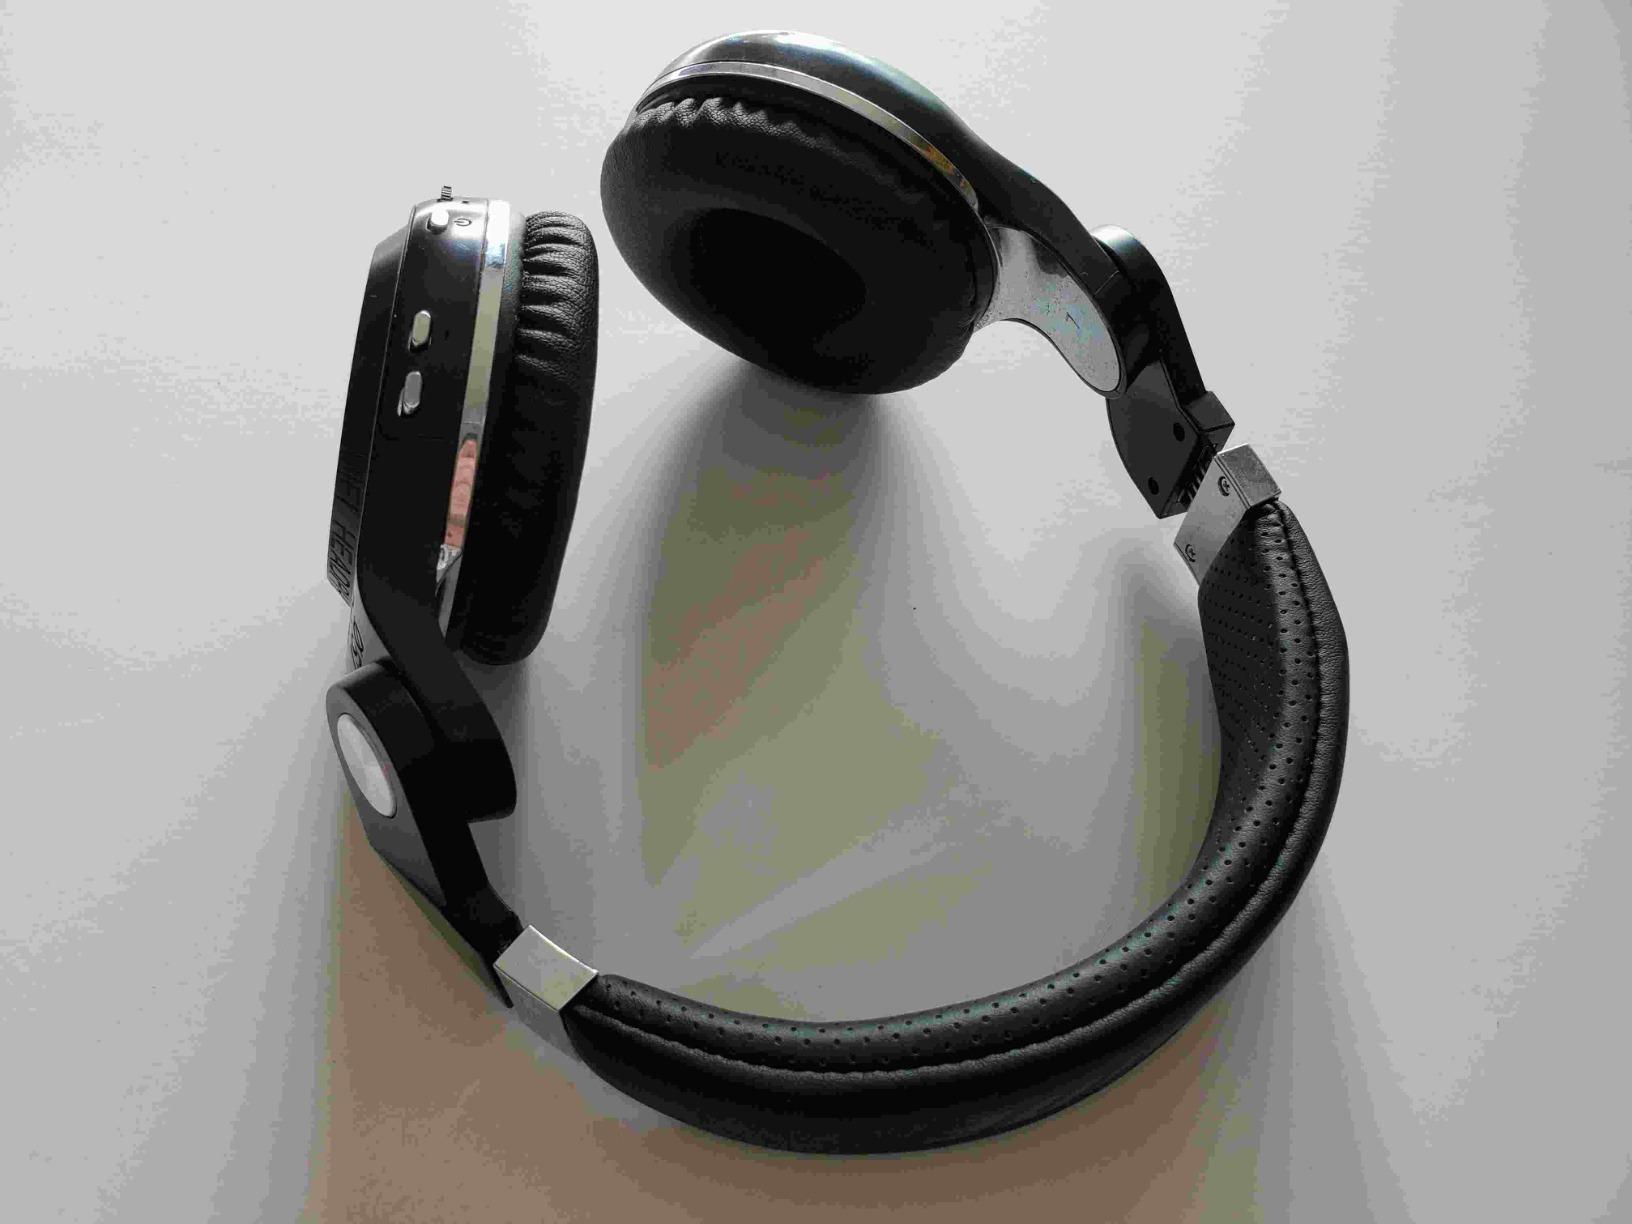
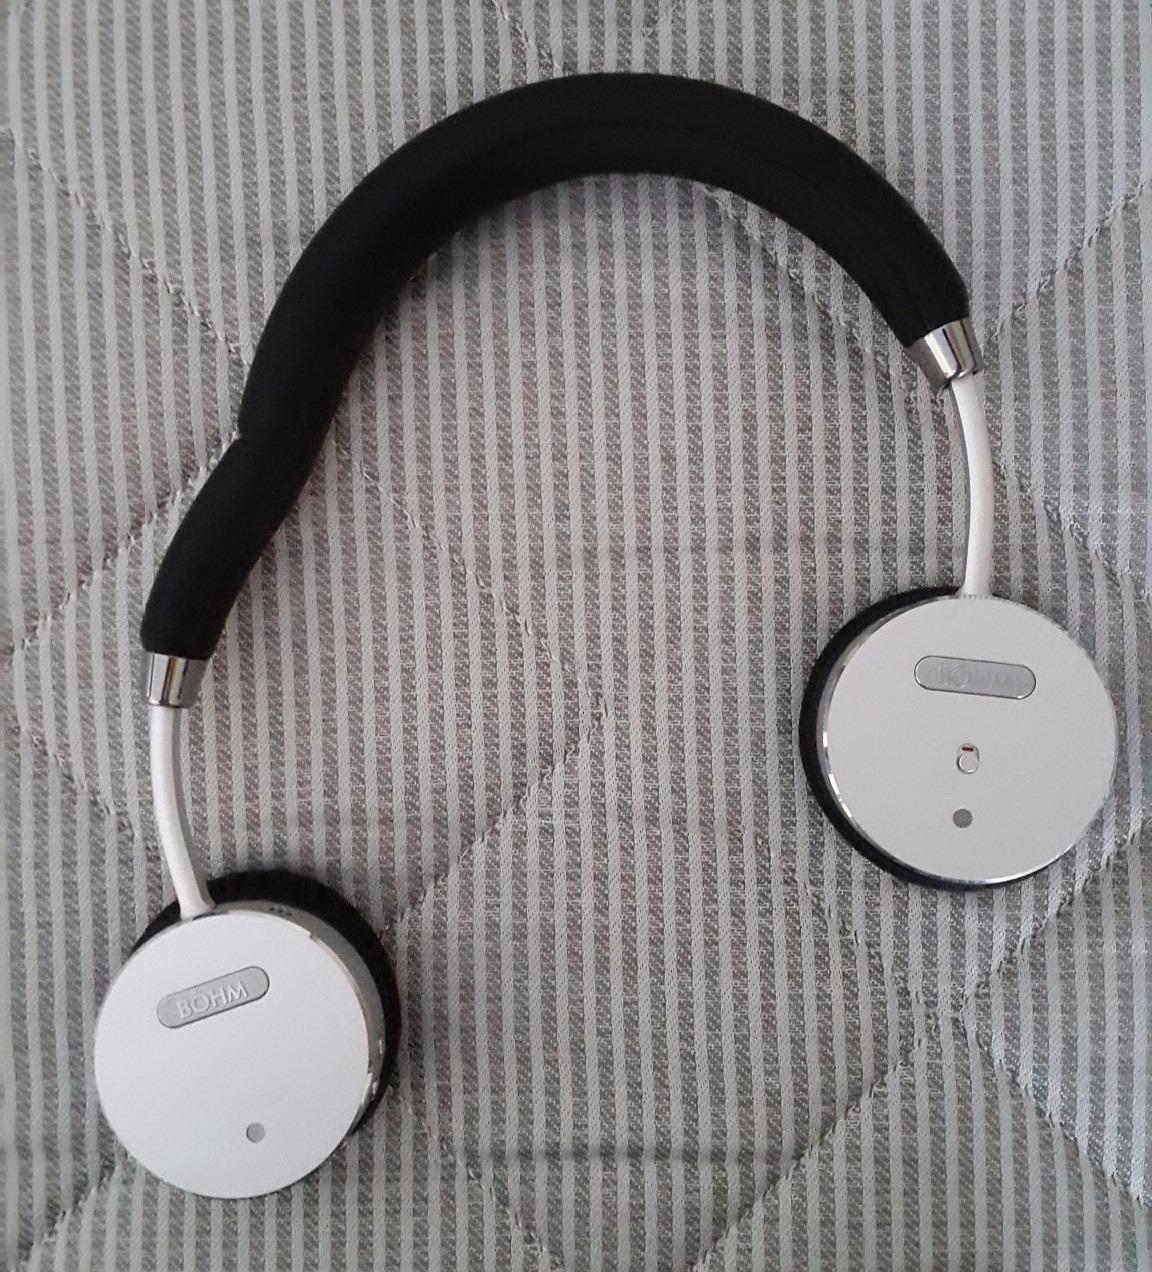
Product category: headphones
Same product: no